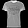
Label: T - shirt / top